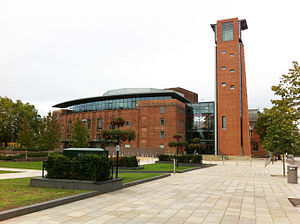
Royal Shakespeare Company
Royal Shakespeare Theatre Stratford-upon-Avon.
Royal Shakespeare Company er en af Storbritanniens mest betydelsefulde teatergrupper. Dets hovedsæde findes i William Shakespeares hjemby Stratford-upon-Avon, men det har også teatre i London og Newcastle.